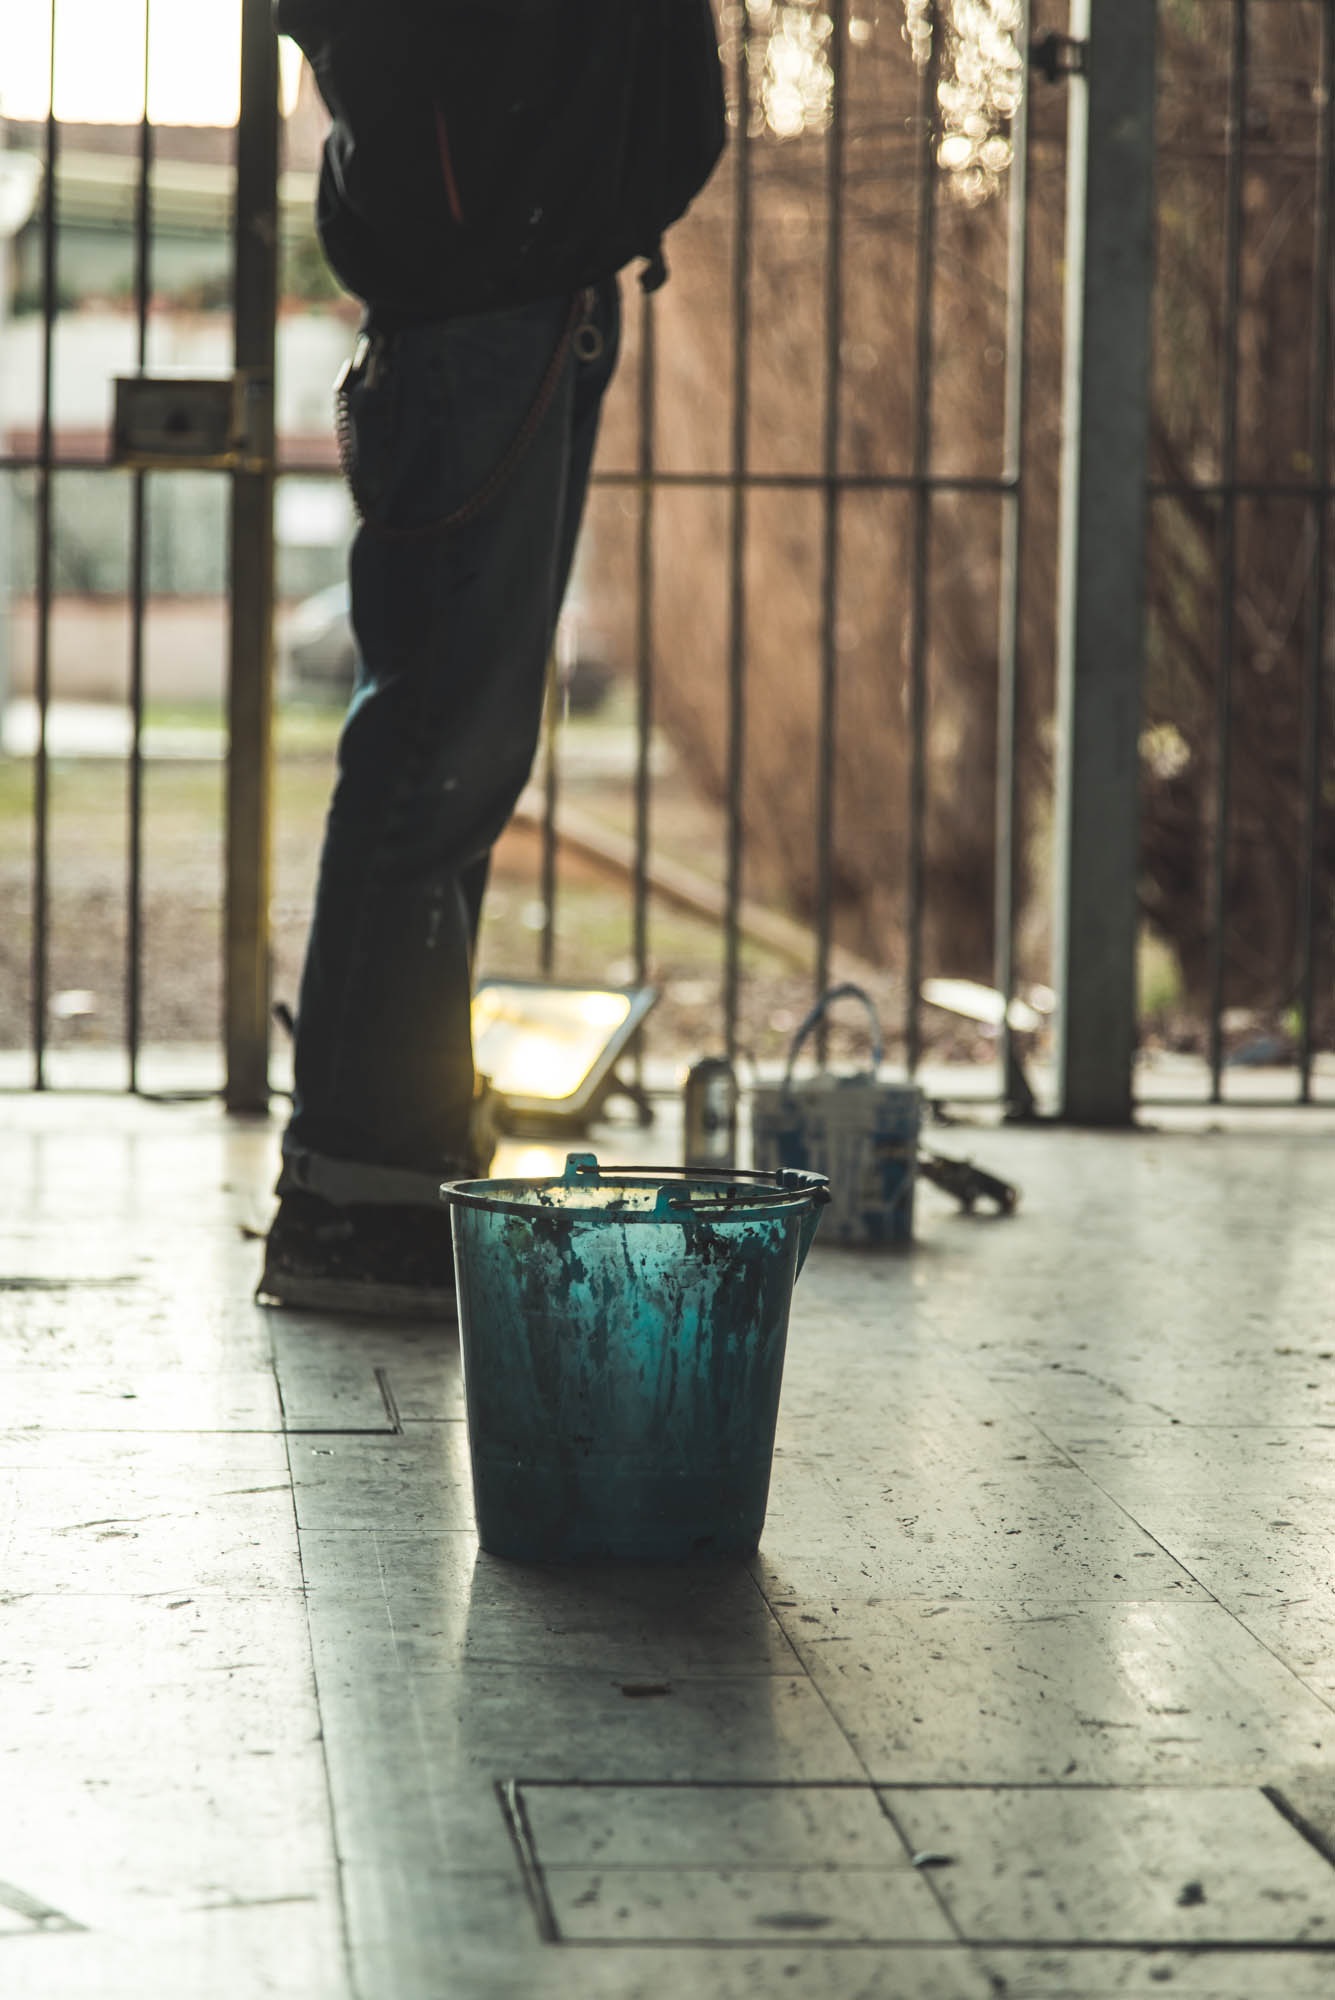
street, photography, spring, green, color, paint, blue, black, season, bucket, art, painter, photograph